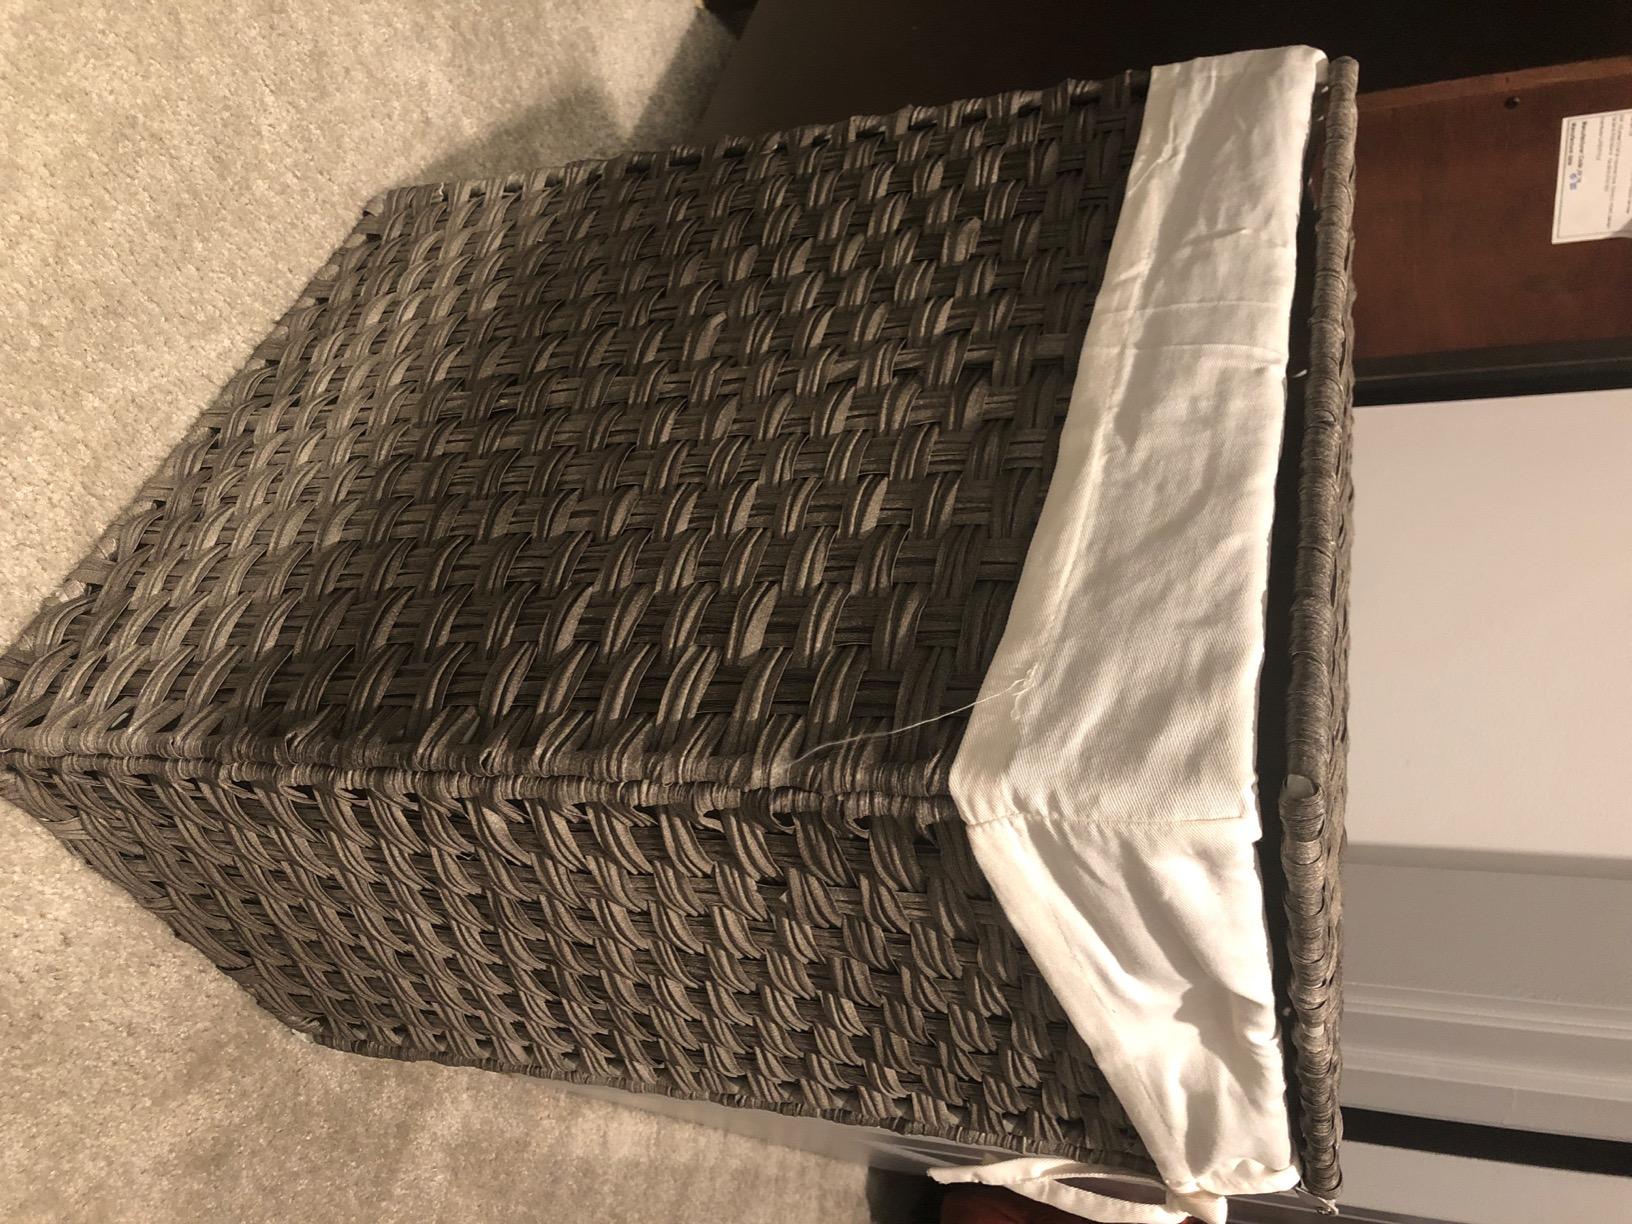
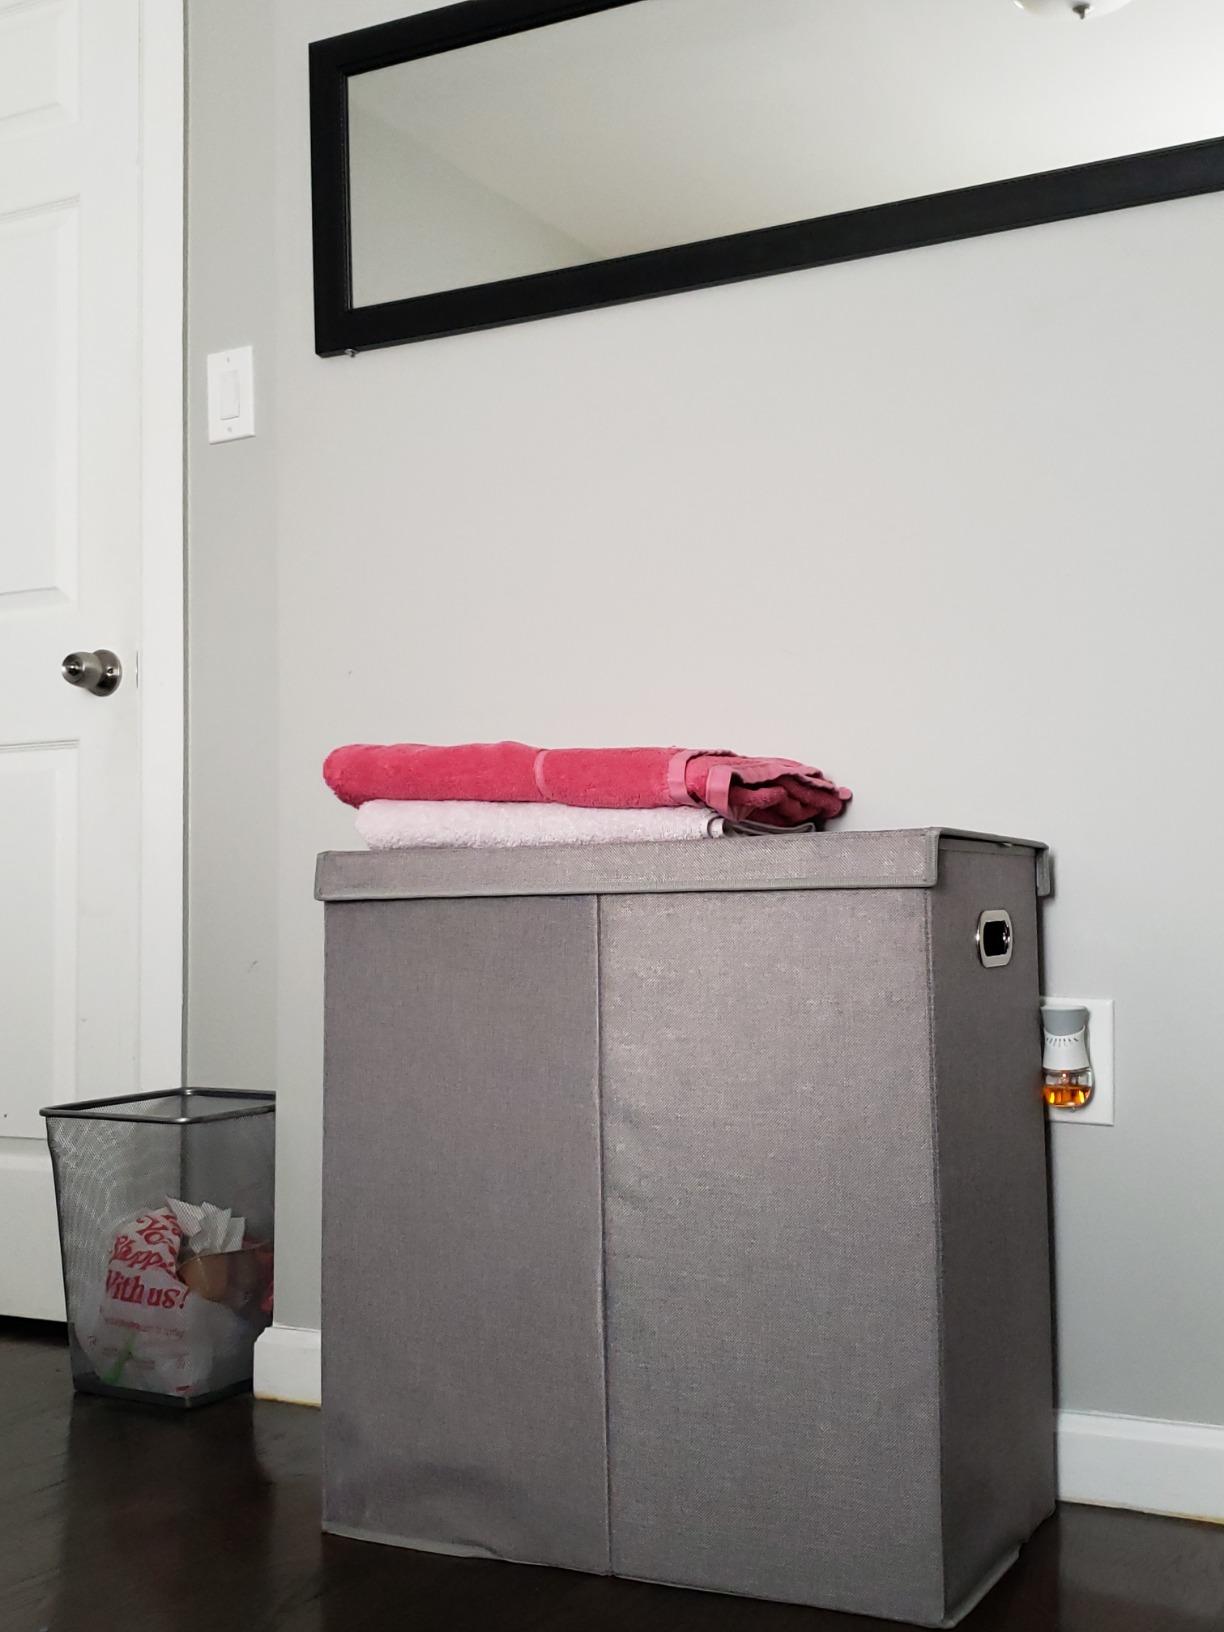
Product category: items_hamper
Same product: no